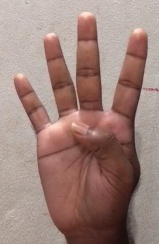
ASL sign: 4